Barengi Gadjin Land Council Aboriginal Corporation

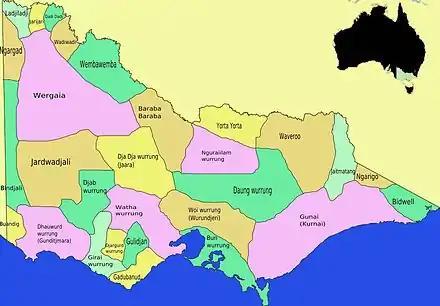
Aboriginal Victorians' language territories

The Barengi Gadjin Land Council was formed in 2005 to represent the Wotjobaluk, Jardwadjali (also known as Jaadwa), Wergaia and Jupagalk peoples. The Council manages native title rights across Western Victoria in an area "roughly described as the Wimmera River from the head of the Yarriambiack Creek through to Outlet Creek at the northern end of Lake Albacutya". The Council is governed by a board of directors representing various family groups and has offices in Wail and Horsham. The current chairperson is Dylan Clark.